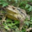
Label: frog